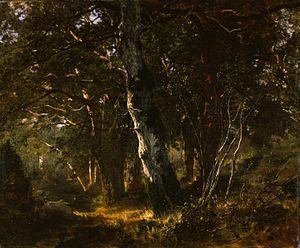
Giuseppe Palizzi, né le 12 mars 1812 à Lanciano, et mort le 1ᵉʳ janvier 1888 à Paris, est un artiste peintre italien.